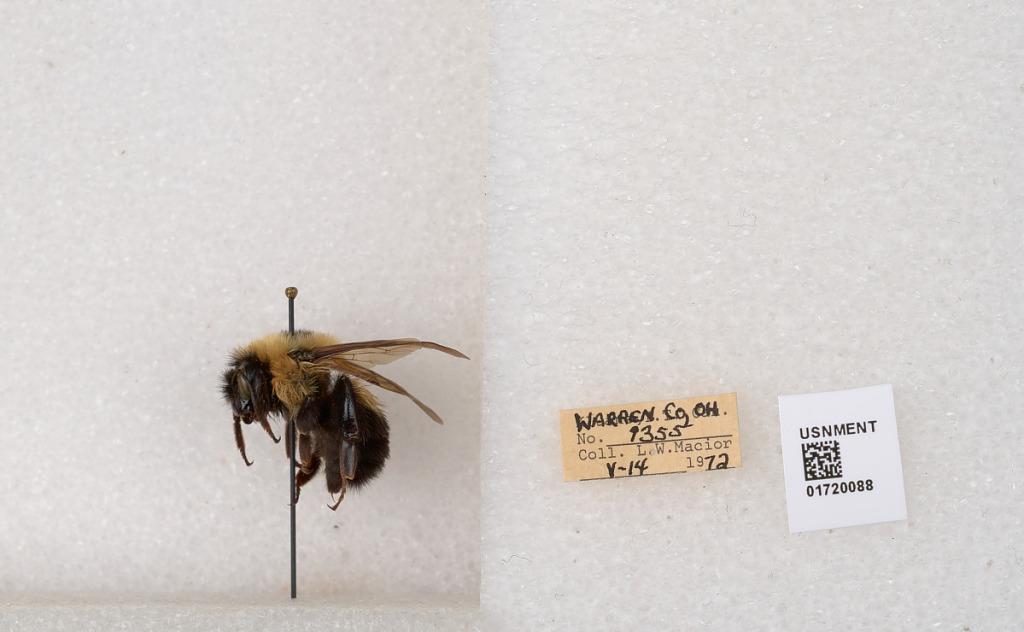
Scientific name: Bombus bimaculatus Cresson
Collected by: L. Macior
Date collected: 1972-5-14
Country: United States
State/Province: Ohio
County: Warren
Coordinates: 39.4276, -84.1668